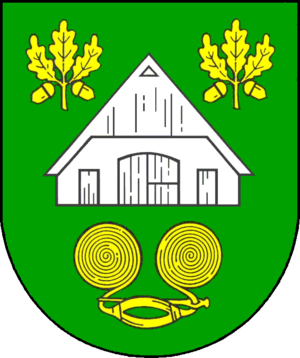
Witzhave est une commune allemande du Schleswig-Holstein, située dans l'arrondissement de Stormarn, à neuf kilomètres au nord-est de la ville de Reinbek. Witzhave fait partie de l'Amt Trittau qui regroupe dix communes autour de Trittau.